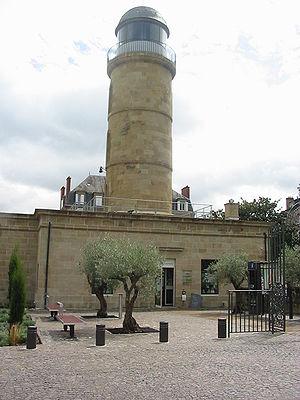
Château d'Eau, élevé au XIX è siècle, surmontant l'office de tourisme de Brive-la-Gaillarde, Corrèze, France
Le château d'eau de Brive est un ancien château d'eau bâti au XIXᵉ siècle à Brive-la-Gaillarde pour alimenter les fontaines environnantes.
L'office de tourisme ou office du tourisme est un centre d'information dont la mission est « l'accueil, l'information et la promotion du tourisme » sur le territoire concerné à destination du public ou des visiteurs, allant des simples habitants locaux aux excursionnistes en passant par les touristes. L'objectif de la structure est de faciliter le séjour touristique des visiteurs. Cette structure publique dans la plupart des pays est généralement située dans un ou plusieurs points stratégiques du territoire, notamment où le flux de personnes est important tels qu'une gare, un port, un aéroport.
Brive-la-Gaillarde, couramment appelée simplement Brive, est une commune de la France, sous-préfecture de la Corrèze, en région Nouvelle-Aquitaine. C'est la ville la plus peuplée du département. Les habitants de Brive sont appelés les Brivistes.
Ce tableau présente la liste de tous les monuments historiques classés ou inscrits dans la ville de Brive-la-Gaillarde, Corrèze, en France.